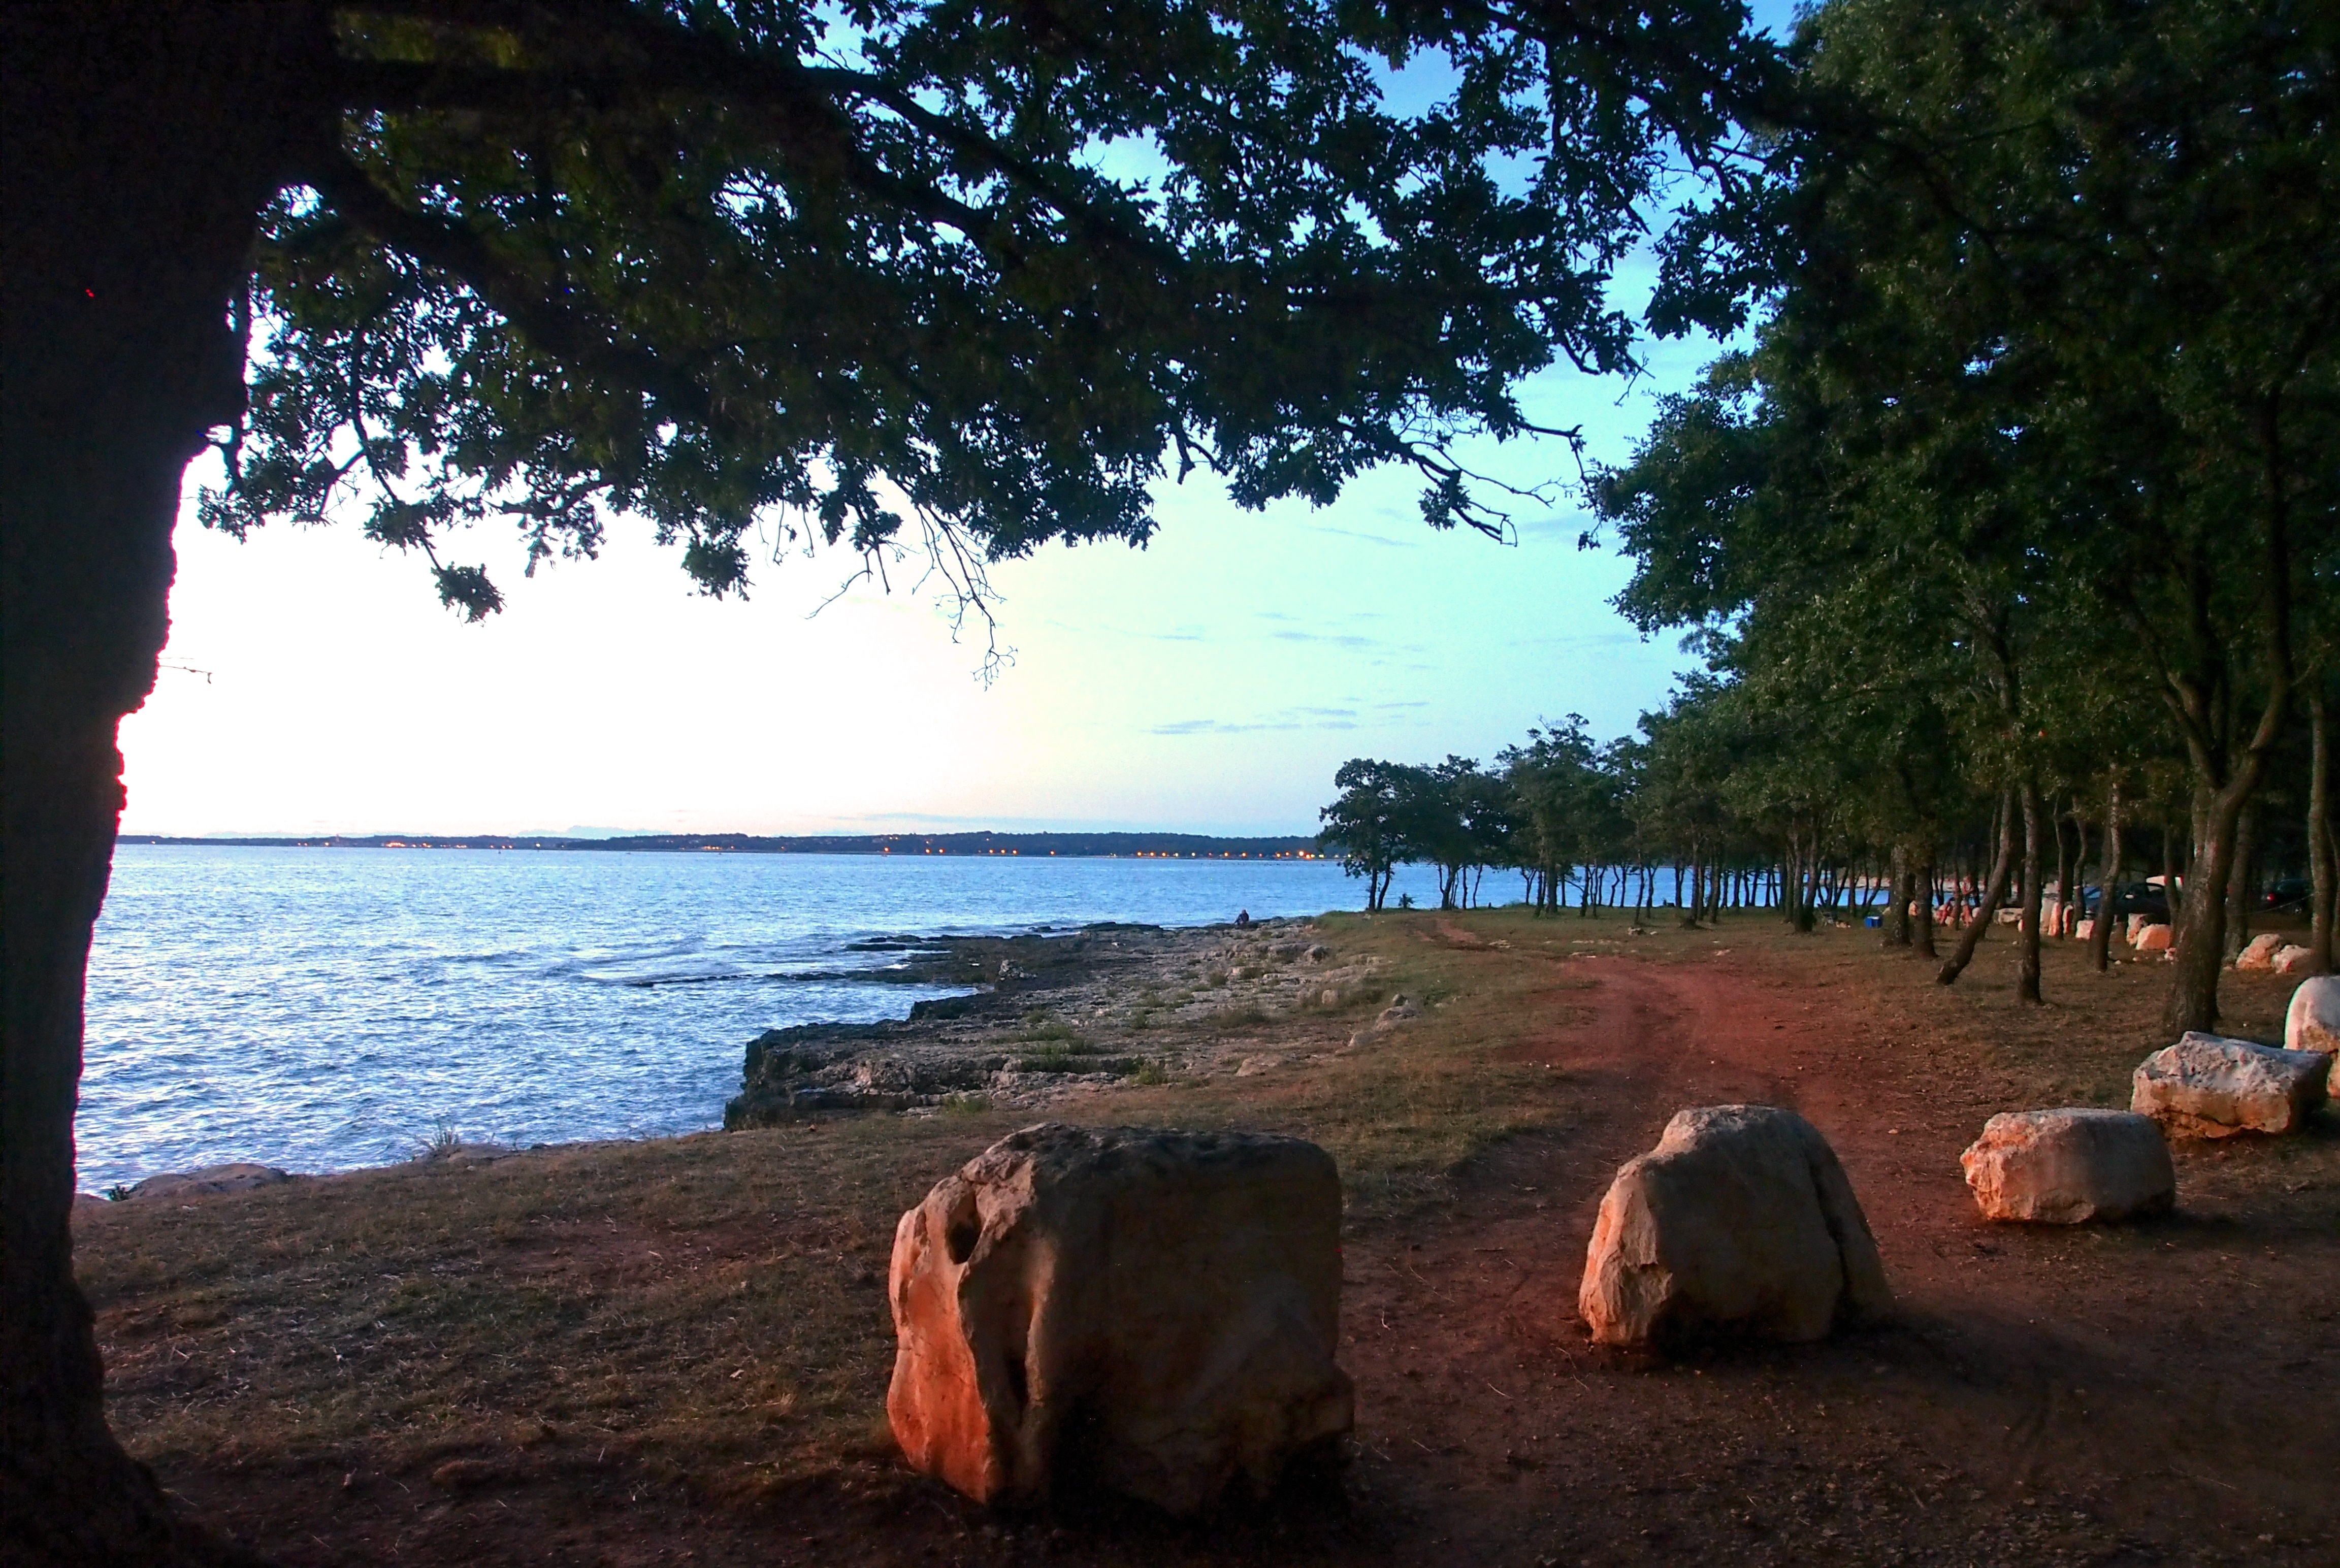
beach, sea, tree, rock, vacation, croatia, istria